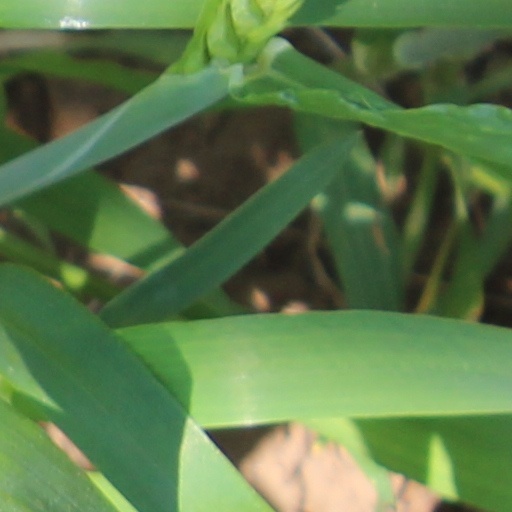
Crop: wheat